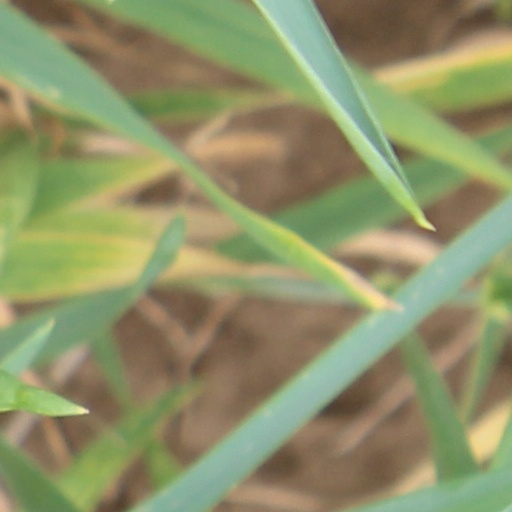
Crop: wheat